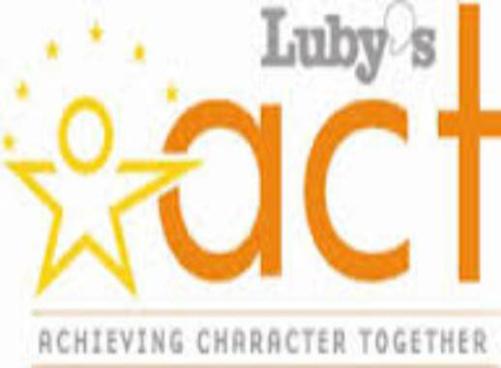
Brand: luby's
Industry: Food